Capture of painted turtles

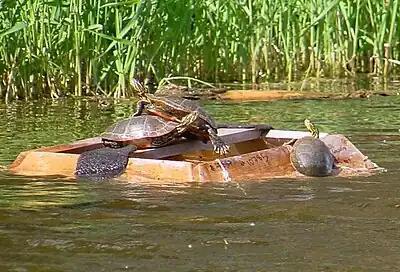
A basking trap in Minnesota.

The abundant painted turtle species, "Chrysemys picta", is captured from the wild, primarily for pet use. Commercial harvesting is a small-scale industry that faces growing restrictions, but still occurs, in some cases unconstrained. Recreational harvesting is generally allowed in much of the species' range. However, it is prohibited in areas where the species is threatened and in a few non-threatened locations. Generally, turtles are captured by live trapping. Floating basking-style traps work better than staked, baited hoop-style traps, but both are employed. Because the turtles are long-lived, with lower replacement rates than typical game, concerns exist for over-harvesting. In this, they are similar to species such as snapping turtles, with late-aged sexual maturity, albeit not to the same extent.